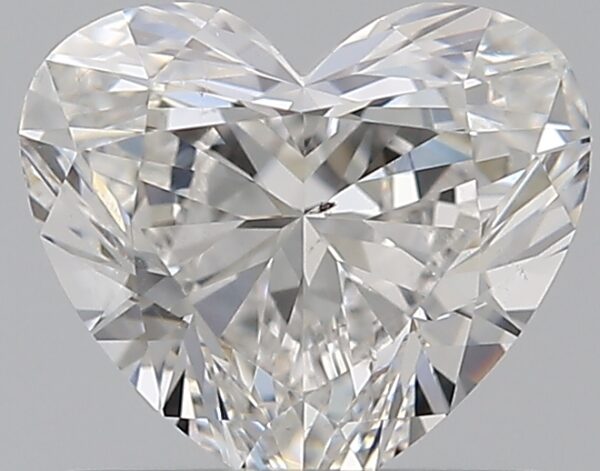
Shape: heart
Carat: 0.7
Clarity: SI1
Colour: F
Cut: EX
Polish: EX
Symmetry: EX
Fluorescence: N
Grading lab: GIA
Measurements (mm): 5.45 x 6.15 x 3.38